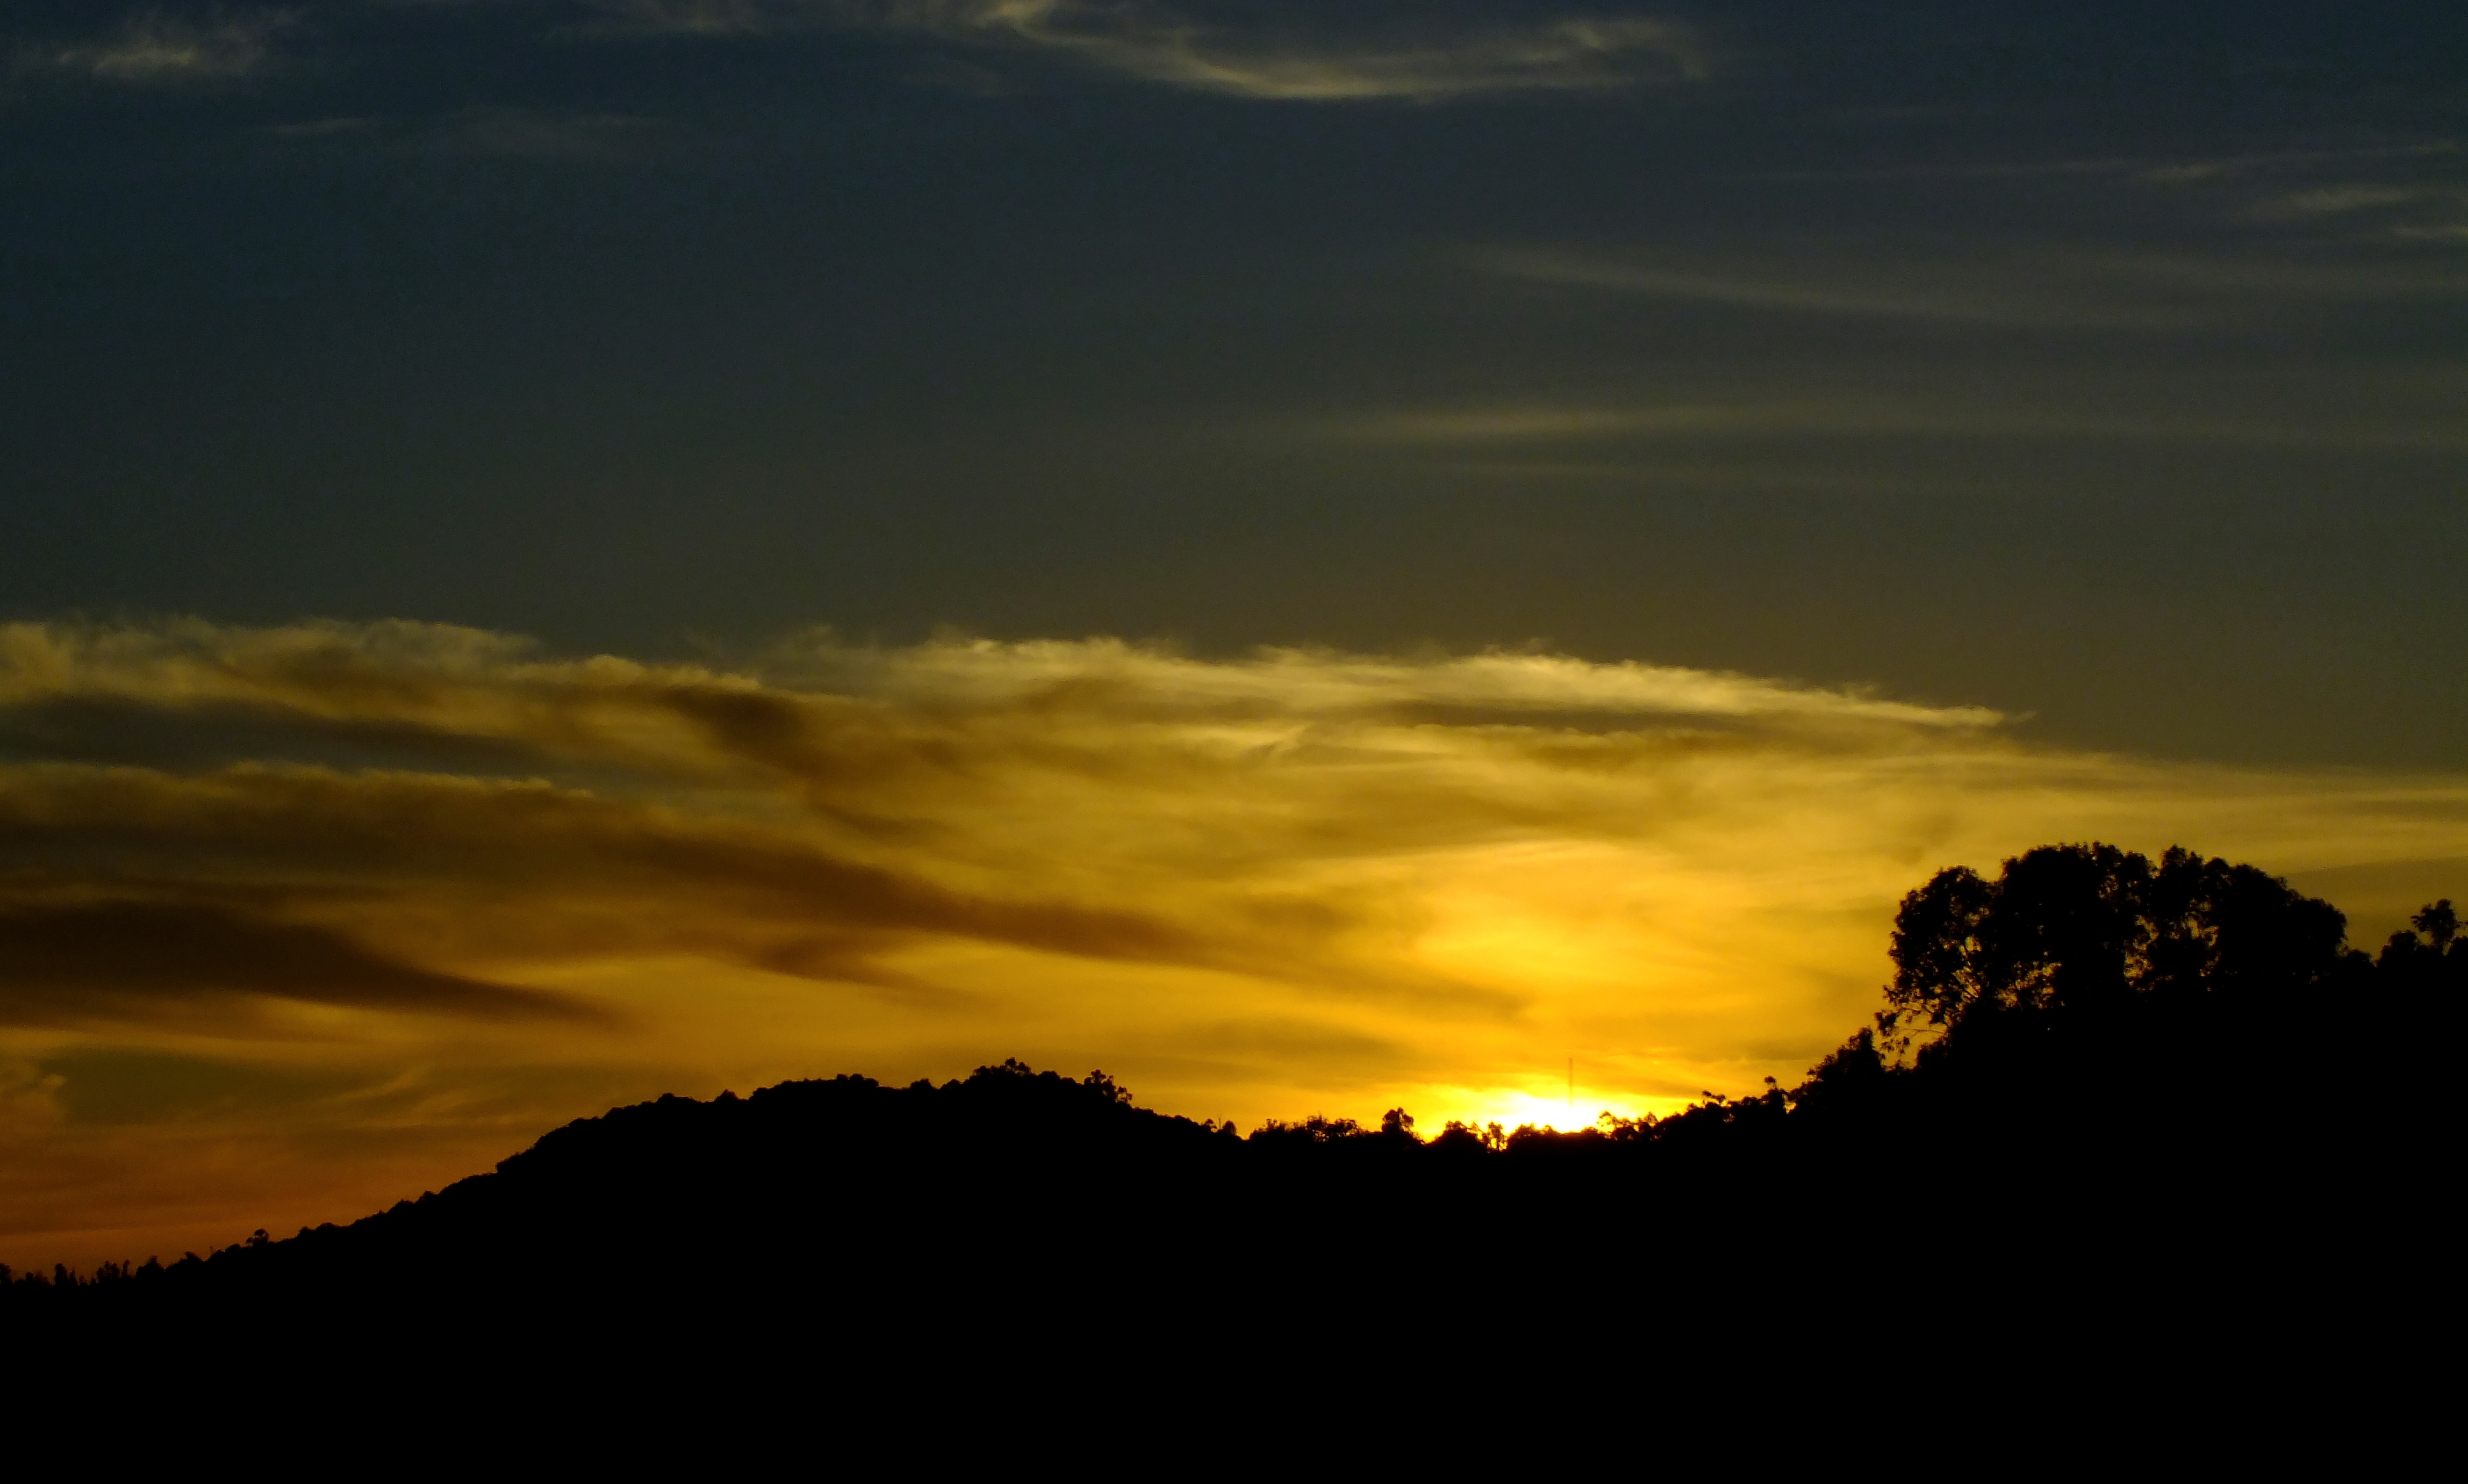
horizon, cloud, sky, sun, sunrise, sunset, sunlight, morning, hill, dawn, atmosphere, dusk, evening, spain, puestadesol, galicia, espana, ggl1, cotobade, valongo, finepixhs20, afterglow, atmospheric phenomenon, red sky at morning